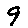
Label: 9